Atlanta, Idaho

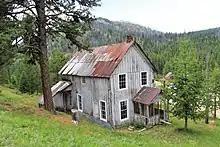
Historical Home in Atlanta

It was founded in 1864 during the Civil War as a gold and silver mining community and named by Southerners after a rumored Confederate victory over General Sherman in the Battle of Atlanta, which turned to be wholly false, but the name stuck. Mining activity near Atlanta preceded its establishment as a mining community. The John Stanley party discovered gold on the nearby Yuba River on July 20, 1864, just two days prior to the battle back in Georgia. That November, John Simmons made the discovery of the Atlanta lode which contained both gold and silver.